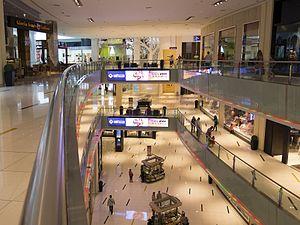
Le Dubai Mall, le plus grand des centres commerciaux aux Émirats arabes unis avec 800 000 m2 de surface commerciale pour 1 200 boutiques, a ouvert ses portes le 4 novembre 2008. Selon son promoteur, Emaar Properties, il est le plus grand centre commercial au monde1. Le Mall est situé aux pieds de la Burj Khalifa, dont il fait partie intégrante de l’ensemble immobilier, à Dubaï. فارسی: دبی مال (به انگلیسی: The Dubai Mall، به معنی: مرکز خرید دبی) نام بزرگ‌ترین مرکز خرید جهان است که در شهر دبی، امارات متحده عربی ساخته شده‌است. این مرکز خرید بخشی از پروژهٔ ۲۰ میلیارد دلاری برج خلیفه، بلندترین سازهٔ جهان می‌باشد و دارای بیش از ۱،۲۰۰ فروشگاه است. این مرکز خرید در ماه نوامبر سال ۲۰۰۸ برای مردم بازگشایی شد. دسترسی به این مال توسط خیابان دو طبقهٔ «دوحه» امکان‌پذیر است. از امکانات تفریحی این مرکز خرید می‌توان به یک زمین یخ با استانداردهای المپیک، یک آکواریم و باغ‌وحش زیر آب، چندین سینما، شهربازی و سالن غذاخوری اشاره کرد. 한국어: 두바이 몰(아랍어: دبي مول, 영어: The Dubai Mall)은 아랍에미리트 두바이에 있는 쇼핑 센터이다. 두바이 지하철 red line zone 6에 있는 Burj Khalifa/Dubai mall 역에서 내리면 된다. Bahasa Indonesia: Dubai Mall adalah mall raksasa yang akan dibangun di Dubai, Uni Emirat Arab, oleh Emaar, sebagai bagian dari proyek ""Dubai Baru"". Mall ini mengklaim diri sebagai mall terbesar di dunia apabila konstruksinya selesai. Proyek ini akan mencakup area lebih dari 12 juta ft² , dengan 10 - 15 mall kecil dibangun didalamnya, mencakup 9 juta ft² dari seluruh bangunan toko eceran (dapat menampung lebih dari 1000 toko). Mempersembahkan atraksi termasuk souk terbesar di dunia, sebuah Pulau Fashion seluas 850,000 ft²